Cunard Line

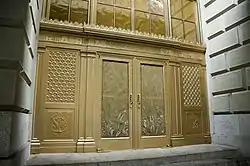
Cunard Line offices in New York City

In 1867 responsibility for mail contracts was transferred back to the Post Office and opened for bid. Cunard, Inman and the German Norddeutscher Lloyd were each awarded one of the three weekly New York mail services. The fortnightly route to Halifax formerly held by Cunard went to Inman. Cunard continued to receive an £80,000 subsidy (equivalent to £ in ), while NDL and Inman were paid sea postage. Two years later the service was rebid and Cunard was awarded a seven-year contract for two weekly New York mail services at £70,000 per annum. Inman was awarded a seven-year contract for the third weekly New York service at £35,000 per year.